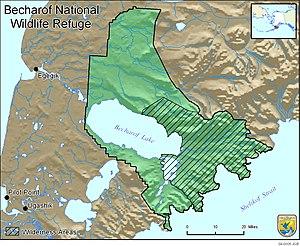
Le Refuge faunique national Becharof est une réserve faunique située en Alaska aux États-Unis, dans la chaîne aléoutienne. Son statut a été établi en 1980 par l'Alaska National Interest Lands Conservation Act.